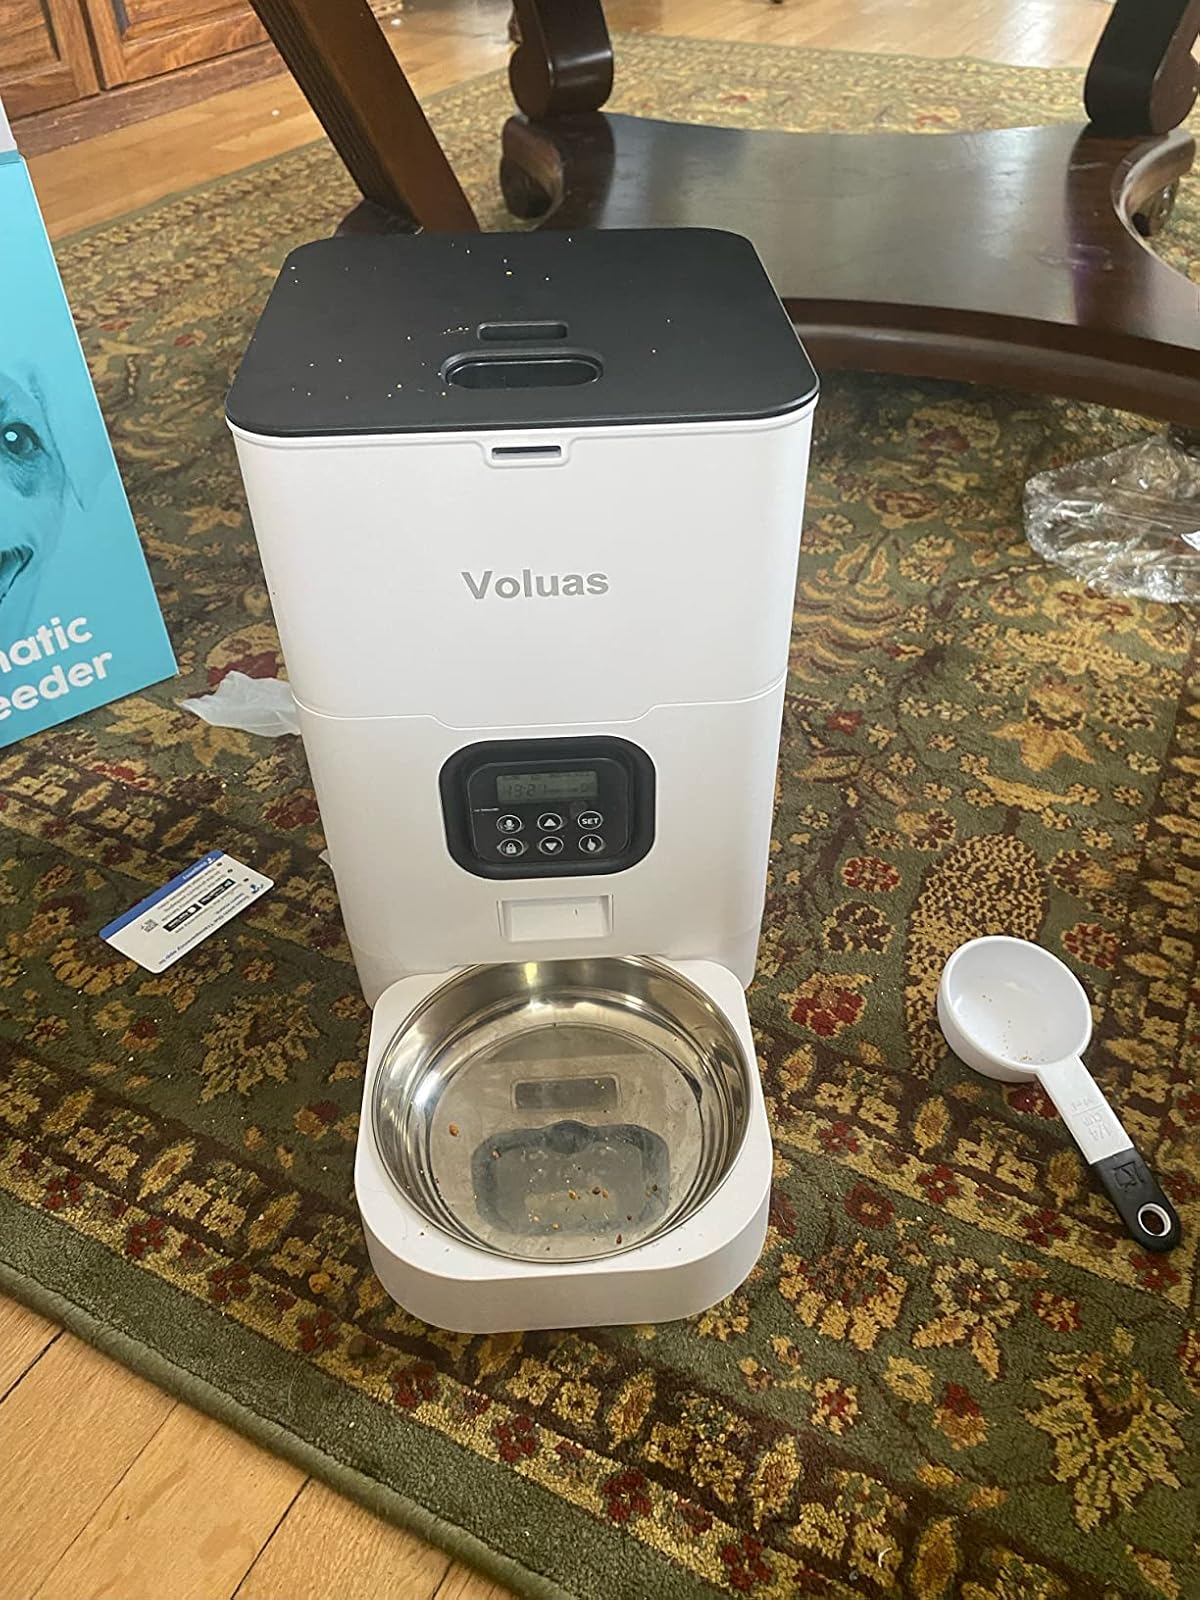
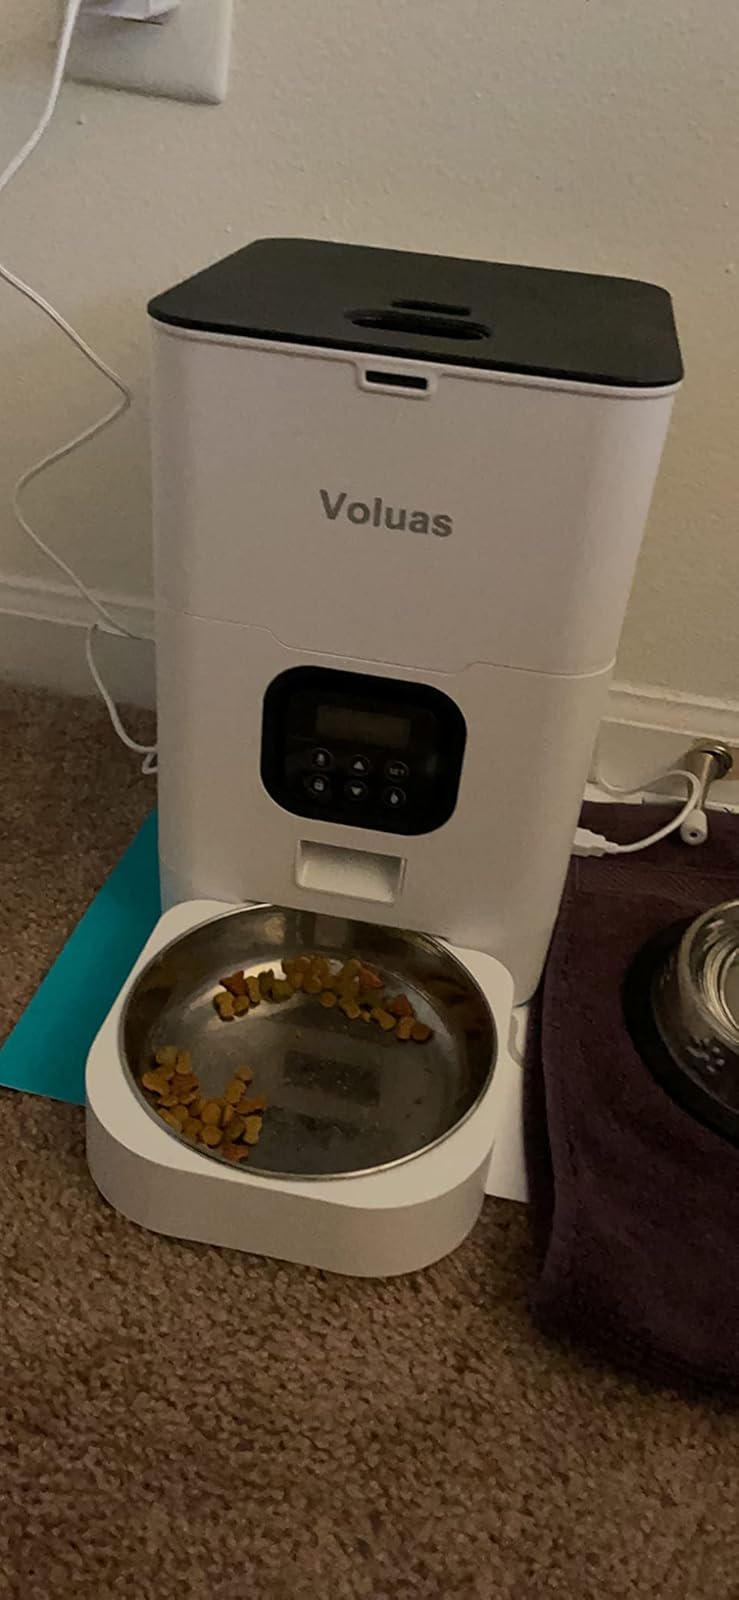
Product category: items_feeder
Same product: yes